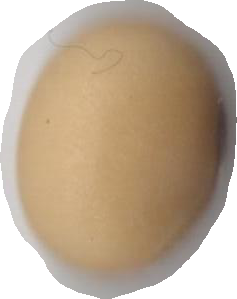
Variety: Anjasmoro